John Everard (MP)

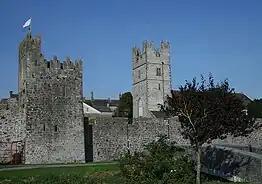
Fethard- the old walls

He was effectively the owner of the town of Fethard, and he did much to improve it, laying out the main street and building the Tholsel (Fethard Town Hall). He also held substantial lands in Tipperary and in County Waterford. Though he was accused by his opponents of engaging in dubious land dealings he was also noted for his acts of charity, and obtained a royal charter to found two almshouses in Fethard in 1611.